Ecclesiastes 2

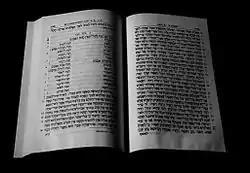
Ecclesiastes 2:10-26 on the right page and Ecclesiastes 3:1-14 on the left page of the Bible in Hebrew (reading from right to left).

The question in this part – 'is there any preference between wisdom and pleasure-seeking?' – comes out of the problem of life and two failed remedies ( and 2:1–11). The answer is given in verse 13–14 where on one hand, wisdom is better than pleasure-seeking, but on the other hand both are equally unable to deal with the problem of death.